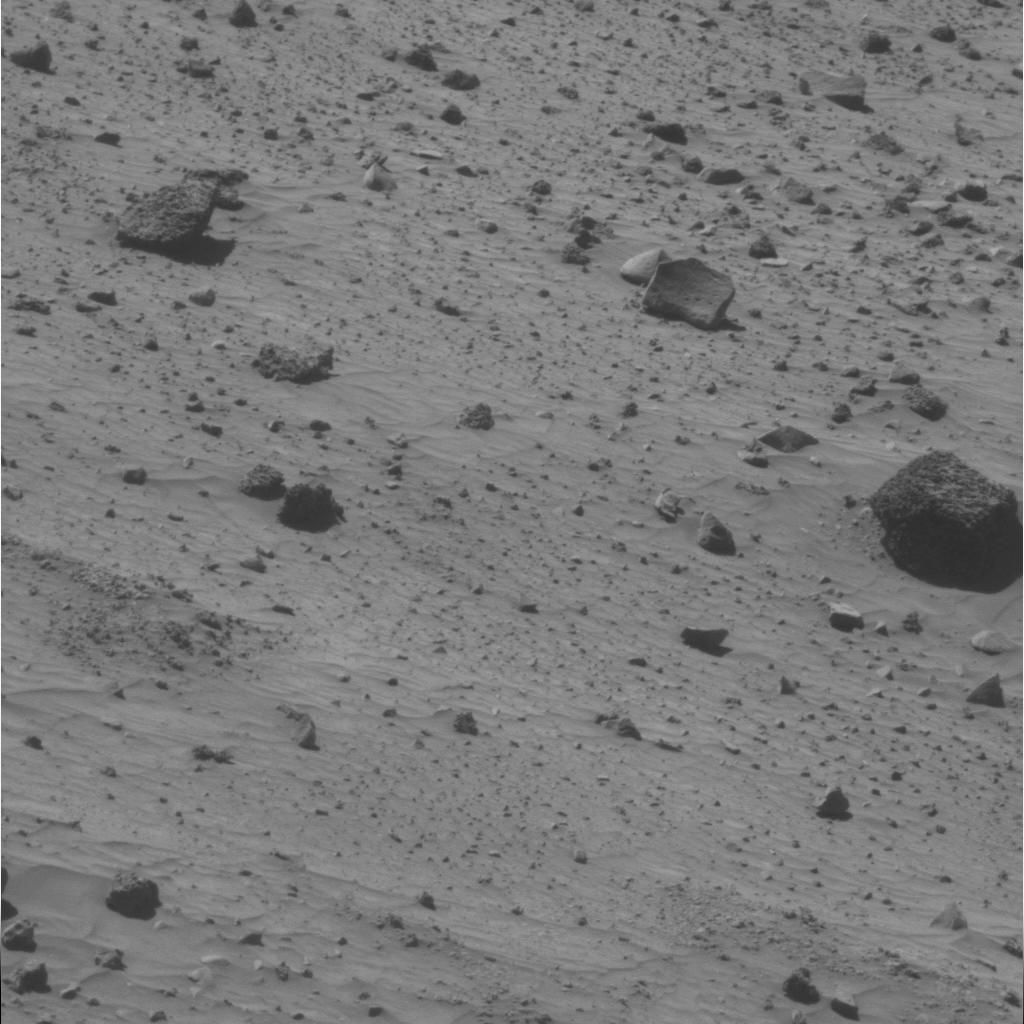
Surface features visible: Float Rocks, Clasts, Dunes/Ripples, Rock (Round Features), Soil, Nearby Surface